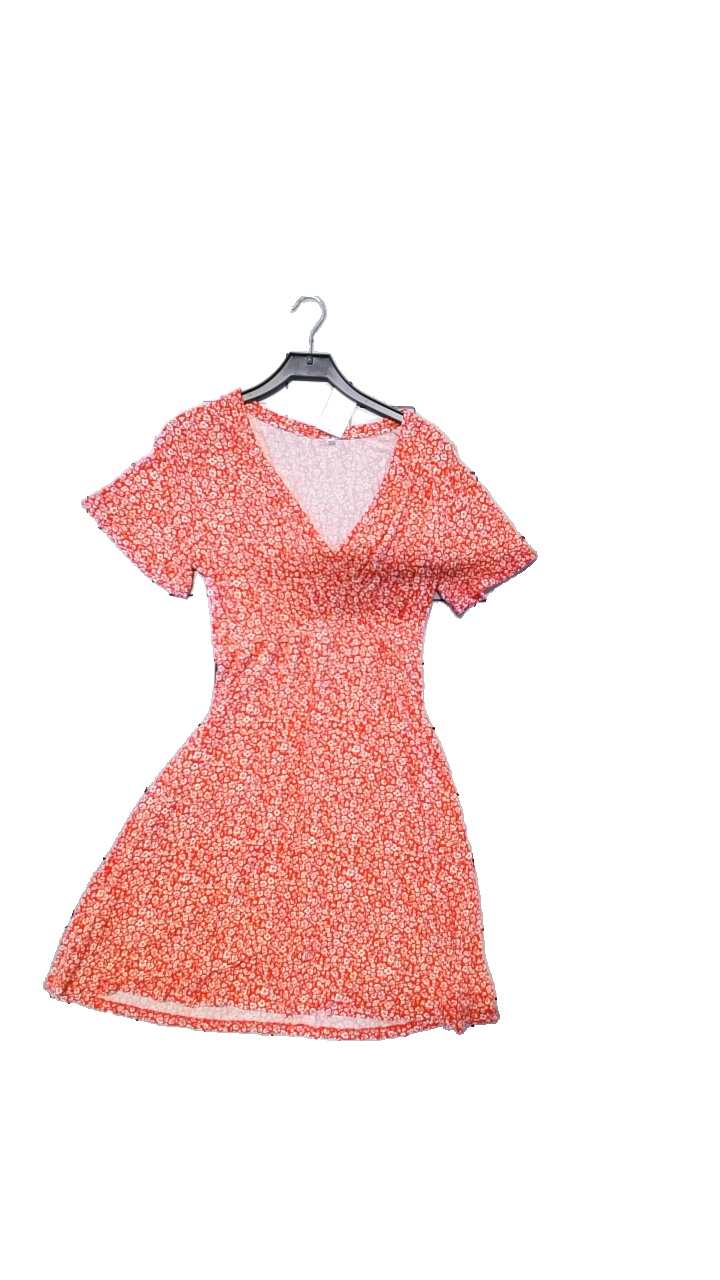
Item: Dress (Ladies)
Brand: Missing
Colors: Multicolor, Red, White
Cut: Regular
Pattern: Floral print
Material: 93%Viscos,7%Elastan
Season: Summer
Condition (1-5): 3
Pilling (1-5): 4
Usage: Reuse
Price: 50-100